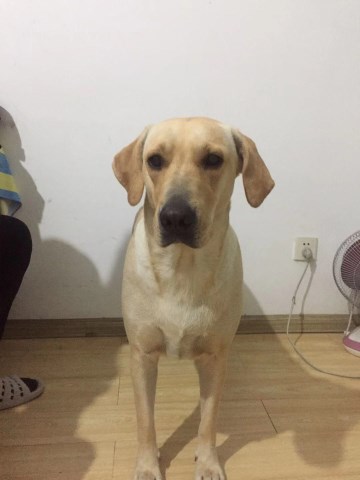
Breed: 3580-n000122-Labrador_retriever